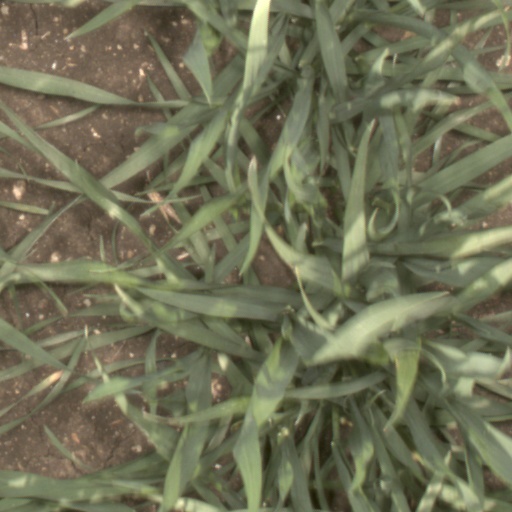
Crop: wheat